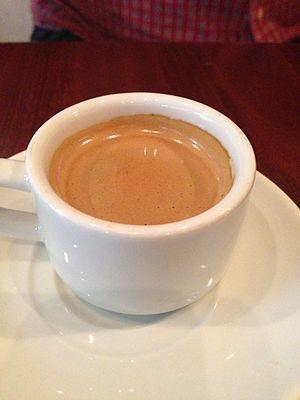
L'expresso cubain est un type d'expresso originaire de Cuba. Il fait son apparition à la suite de l'introduction des machines à expresso, importées d'Italie. Il s'agit d'un expresso sucré avec de la cassonade au cours de son extraction ; le terme expresso cubain peut être étendu aux autres boissons qui l'utilisent comme ingrédient de base.